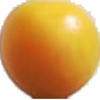
Label: cherry_wax_yellow